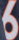
Number: 6